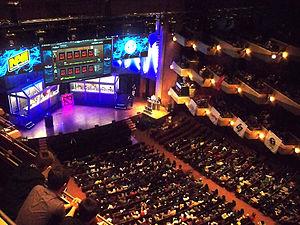
The International est un tournoi annuel d'esport sur Dota 2, considéré comme le championnat du monde de ce jeu vidéo. Hébergé et produit par le développeur du jeu, Valve Corporation, The International est organisé pour la première fois à la Gamescom en 2011, et est depuis organisé chaque année. Le tournoi est composé de 18 équipes, 12 recevants une invitation directe basée sur les résultats lors du Dota Pro Circuit et 6 qualifiés par des éliminatoires, un venant de chaque région. Le tenant du titre est OG, seule équipe à avoir remporté la compétition internationale deux fois.